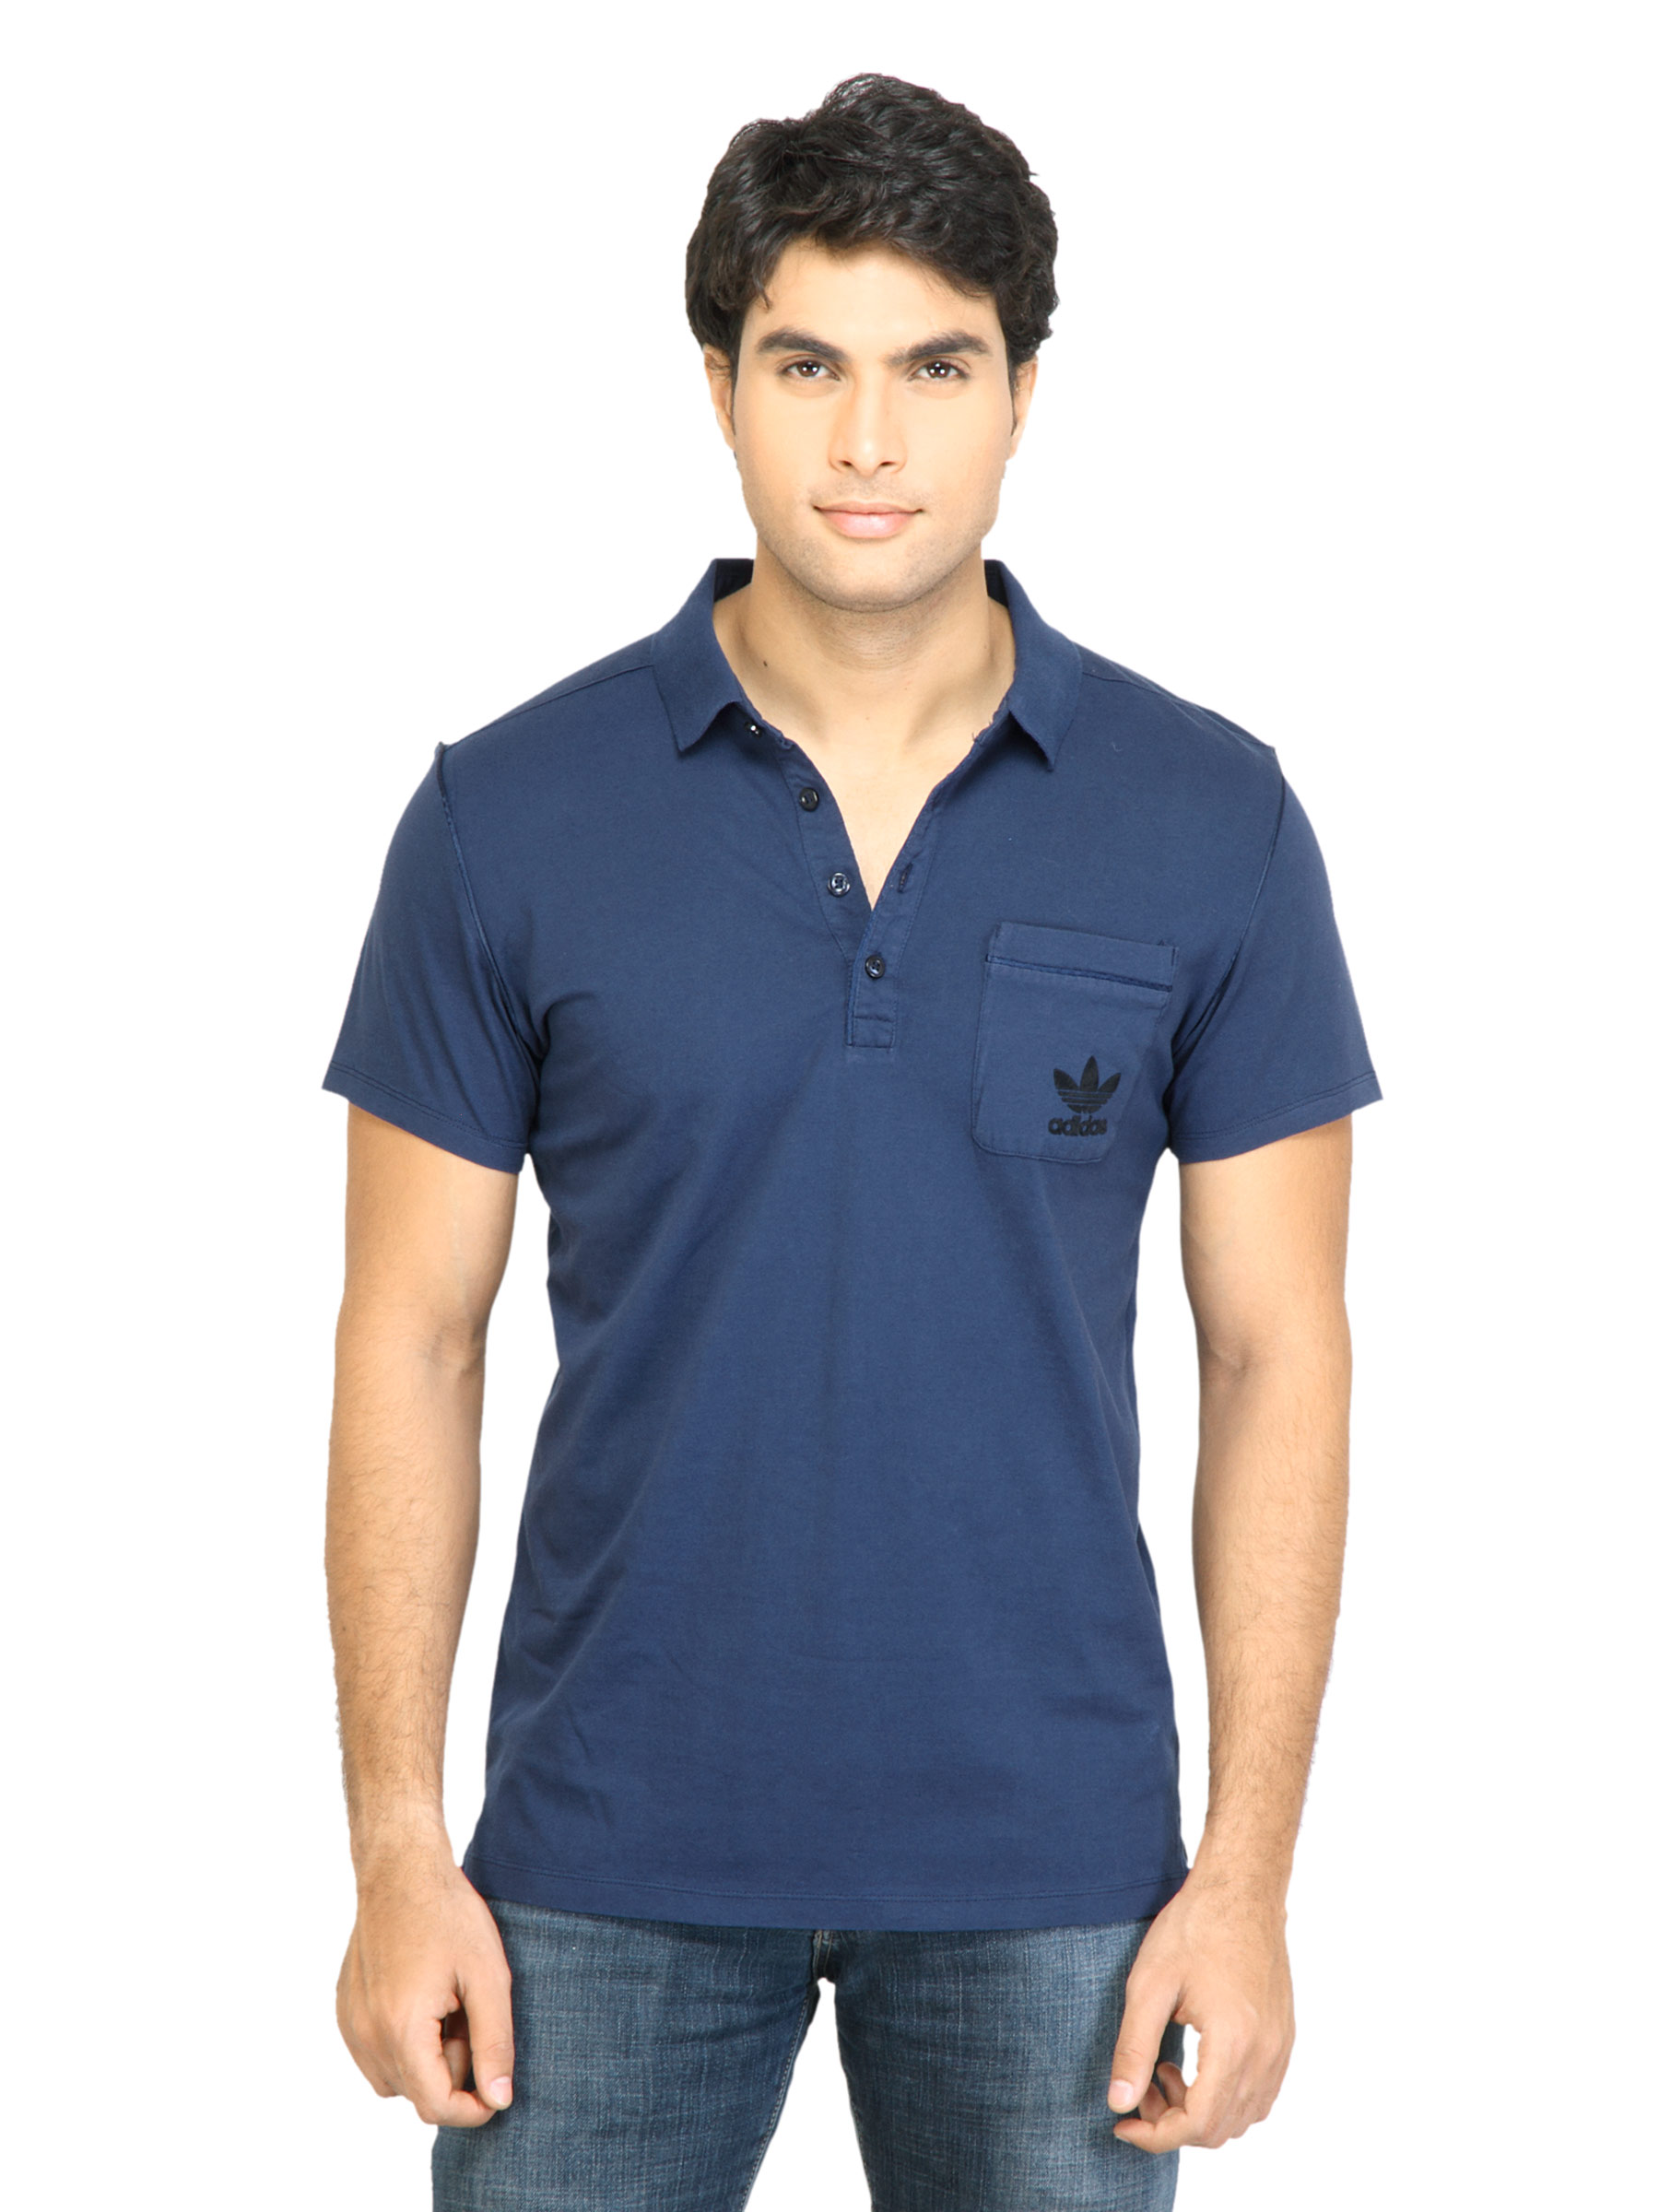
ADIDAS Originals Men  Polo Navy Blue Tshirt
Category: Apparel / Topwear / Tshirts
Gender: Men
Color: Navy Blue
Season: Fall 2011
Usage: Casual